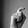
ASL letter: X